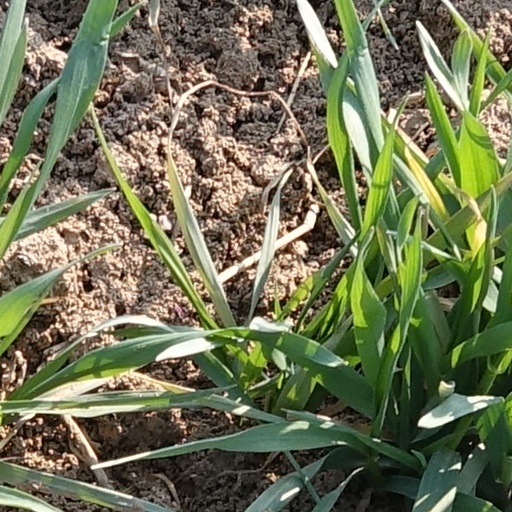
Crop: wheat